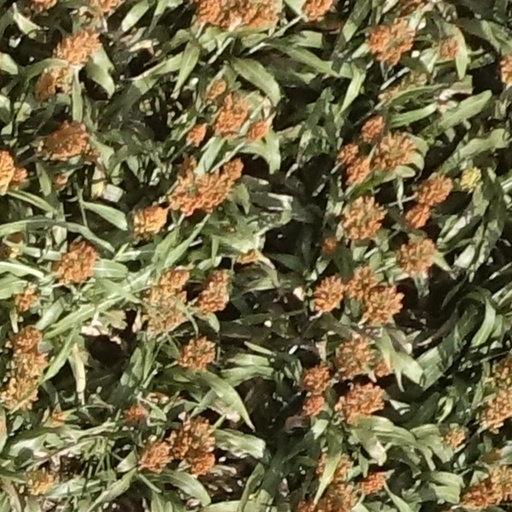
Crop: sorghum